Greenback horse mackerel

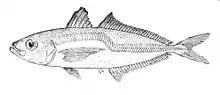

The greenback horse mackerel or greenback scad (Trachurus declivis) is a species of jack in the family Carangidae, found around western and southern Australia, and around New Zealand, from the surface to depths of 460 m. Its length is up to 64 cm.